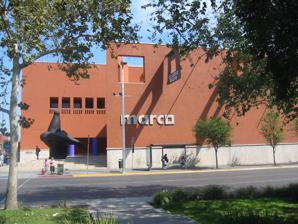
Building: Museo de Arte Contemporáneo de Monterrey
Country: Mexico
Year built: 1991
Contemporary Art museum in Nuevo León, México Museo de Arte Contemporáneo de Monterrey Museum of Contemporary Art, Monterrey Established 1991 Location Zuazua and Jardón, Barrio Centro Monterrey , Nuevo León , México Coordinates 25°40′08″N 100°18′36″W / 25.669°N 100.310°W / 25.669; -100.310 Type Contemporary Art museum Public transit access Metro , Zaragoza Website www .marco .org .mx Museo de Arte Contemporáneo de Monterrey (English: Museum of Contemporary Art, Monterrey ), abbreviated as MARCO, is a major contemporary art museum , located in the city of Monterrey , in Nuevo León state of northeastern Mexico . MARCO organizes major exhibitions with regional and international contemporary artists . The museum is in the Centro district of Monterrey, adjacent to the Macroplaza and to the Barrio Antiguo district. Central Patio with water mirror fountain. "La Paloma" by sculptor Juan Soriano . Architecture MARCO, interior. MARCO was designed by Mexican architect Ricardo Legorreta , in a Minimalist Post-modern architectural style . The museum building opened in 1991. The artworks are in spaces with balanced arrangements of natural and artificial light. The museum occupies a 16,000 square metres (170,000 sq ft) structure, with 5,000 square metres (54,000 sq ft) for exhibitions in 11 gallery halls. There is an outdoor sculpture garden courtyard, the Central Patio courtyard with a water mirror fountain, and an auditorium, gift shop and restaurant. A large outdoor bronze sculpture is a landmark at the museum's entrance plaza on the street. It is an abstracted dove , titled "La Paloma" ( the dove ), by sculptor Juan Soriano . The 4 ton modern sculpture rises 18 feet (5.5 m) above the plaza and street corner of Zuazua and Jardón streets. Artworks Permanent collection The permanent collection of the museum is composed of paintings, sculptures, installations , and graphic artworks. The collection is primarily contemporary Latin American artworks , by Mexican and Latin American artists. There are also works by artists in Europe, the United States, and Canada in the permanent collection. Exhibitions Many Mexican artists have been exhibited in temporary shows at MARCO, including Frida Kahlo , Mathias Goeritz , Gabriel Orozco , Manuel Álvarez Bravo , Armando Salas Portugal, Julio Galán , Teodoro González de León , Enrique Guzmán , Ricardo Mazal, Ricardo Legorreta , Miriam Medrez, Rodolfo Morales , Paula Santiago , Alberto Vargas , and Hermenegildo Bustos . Other nationalities of artists have also been exhibited in temporary shows, including Isamu Noguchi , Joseph Beuys , Jenny Holzer , Joan Brossa , Ana Mendieta , Paula Rego , Cory Hanson, Henry Moore , Antony Gormley , Jan Hendrix , Michael Ray-Von, Annette Messager , Ron Mueck , Ernesto Neto , and Claudio Bravo . #MuseoDeTodos In 2019 MARCO launched its #MuseoDeTodos marketing campaign, inviting people from all walks of life to visit the museum and enjoy the art in exhibition; The campaign was awarded an A! design award for their advertisement design. See also Art museums in Mexico Contemporary art galleries in Mexico Landmarks in Monterrey References